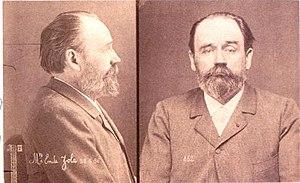
Photographique anthropomorphique d'Émile Zola au moment de ses procès liés à l'Affaire Dreyfus.
Les cinq dernières années de la vie d'Émile Zola sont marquées par un engagement sans relâche dans l'affaire Dreyfus, alors qu'il est au faîte de sa renommée littéraire.
L'affaire Dreyfus est un conflit social et politique majeur de la Troisième République, survenu en France à la fin du XIXᵉ siècle autour de l'accusation de trahison faite au capitaine Alfred Dreyfus, qui est finalement innocenté. Elle bouleverse la société française pendant douze ans, de 1894 à 1906, la divisant profondément et durablement en deux camps opposés : les « dreyfusards », partisans de l'innocence de Dreyfus, et les « antidreyfusards », partisans de sa culpabilité.